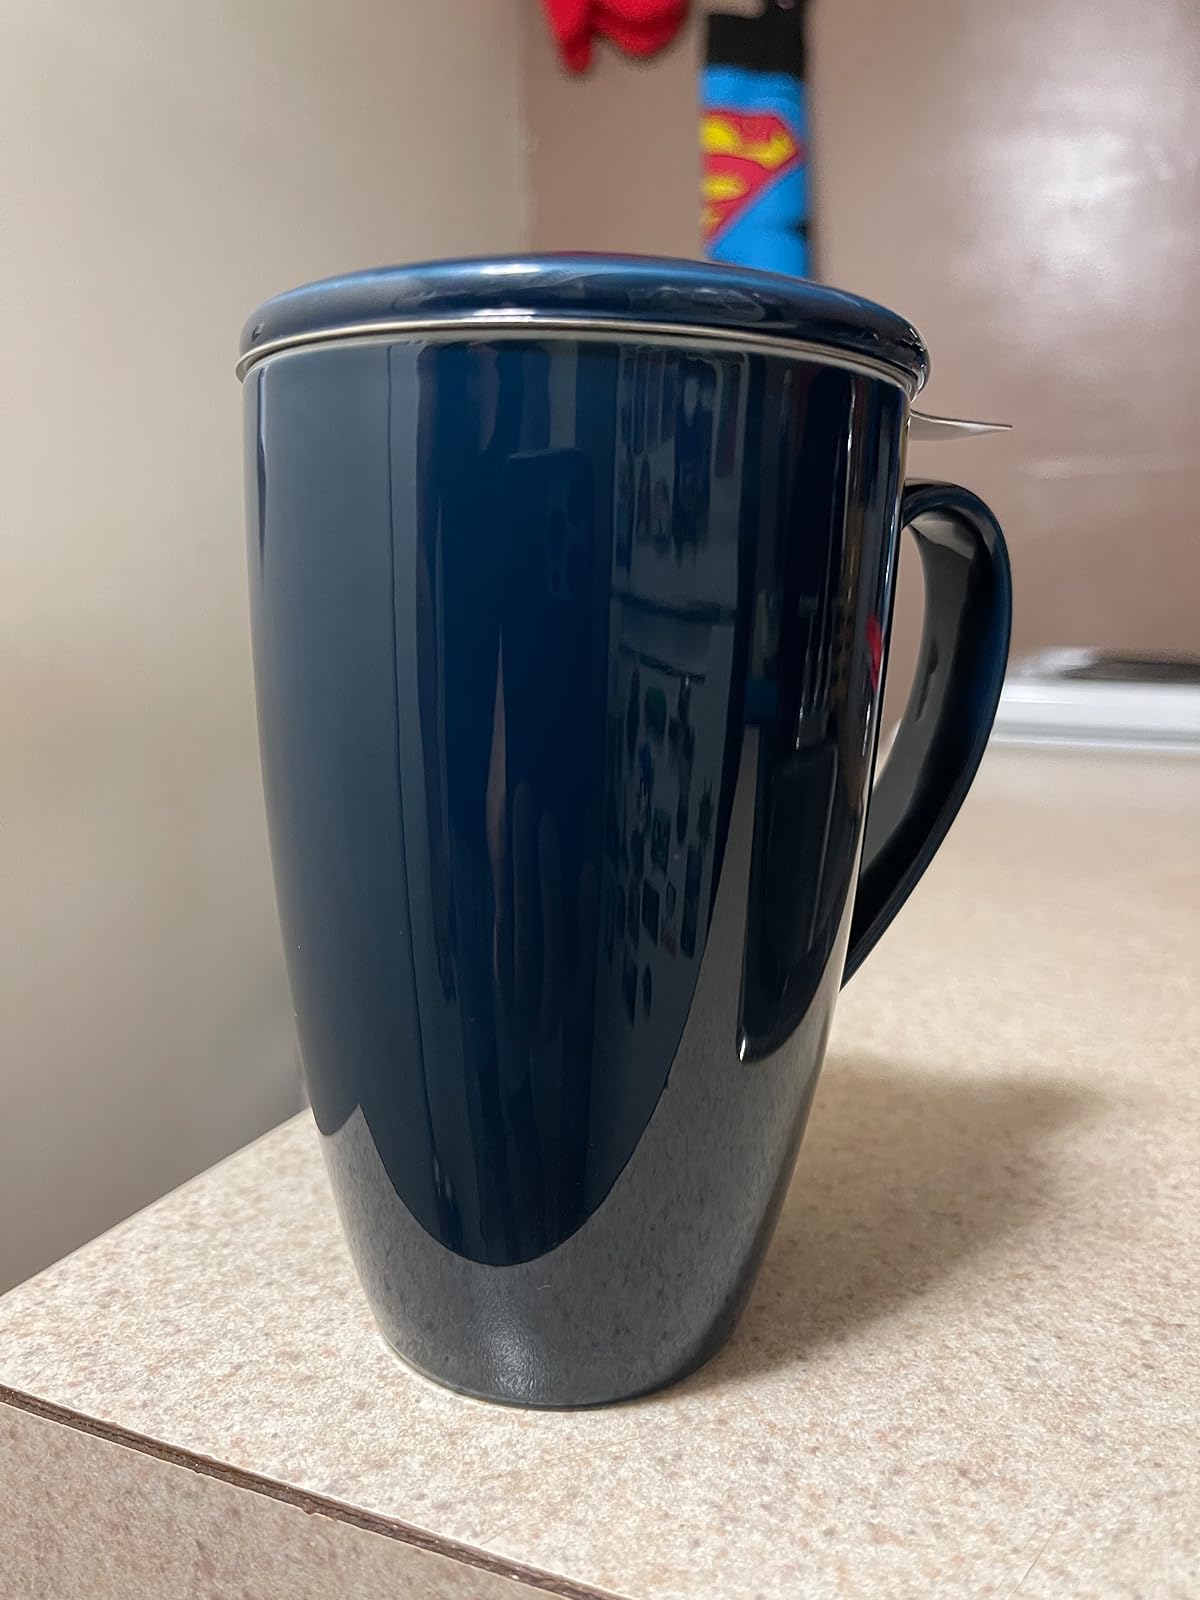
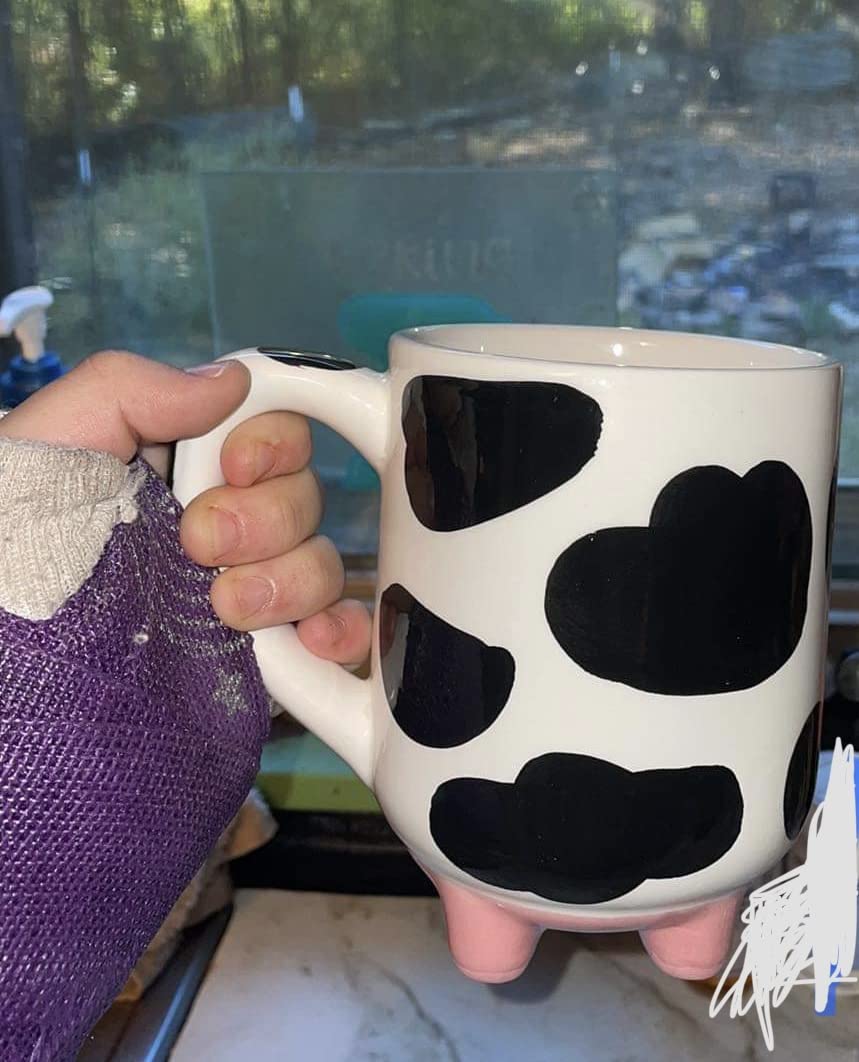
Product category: items_mug
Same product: no